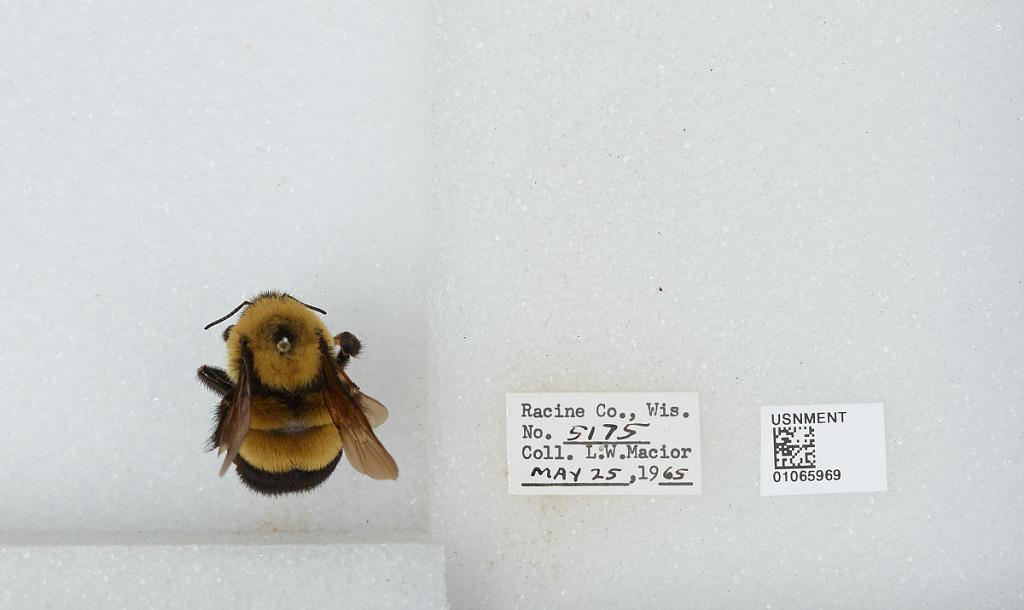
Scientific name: Bombus (Bombus) affinis Cresson
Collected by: L. Macior
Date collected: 1965-5-25
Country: United States
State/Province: Wisconsin
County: Racine
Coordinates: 42.78, -87.76